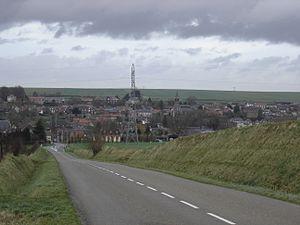
Neuvilly est une commune française située dans le département du Nord, en région Hauts-de-France.